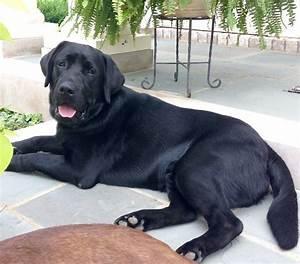
dog